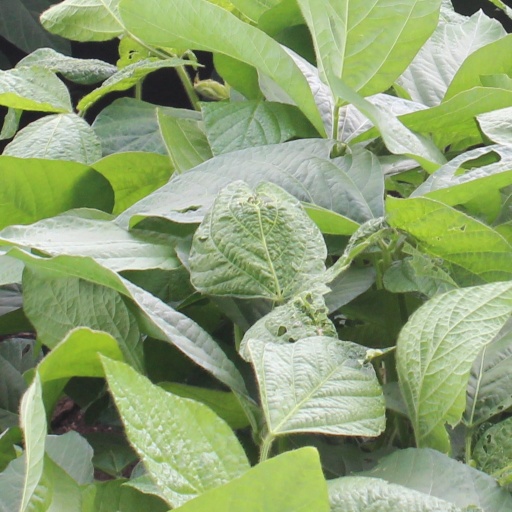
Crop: soybean